Kanta Dihal

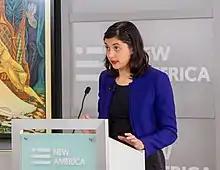
Dihal speaking at a conference in 2019

Kanta Dihal is a Dutch research scientist who works at the intersection of artificial intelligence, science communication, literature, and ethics. She is currently a lecturer in science communication at Imperial College London. Dihal is co-editor of the books "AI Narratives: A History of Imaginative Thinking About Intelligent Machines" and "Imagining AI: How the World Sees Intelligent Machines".